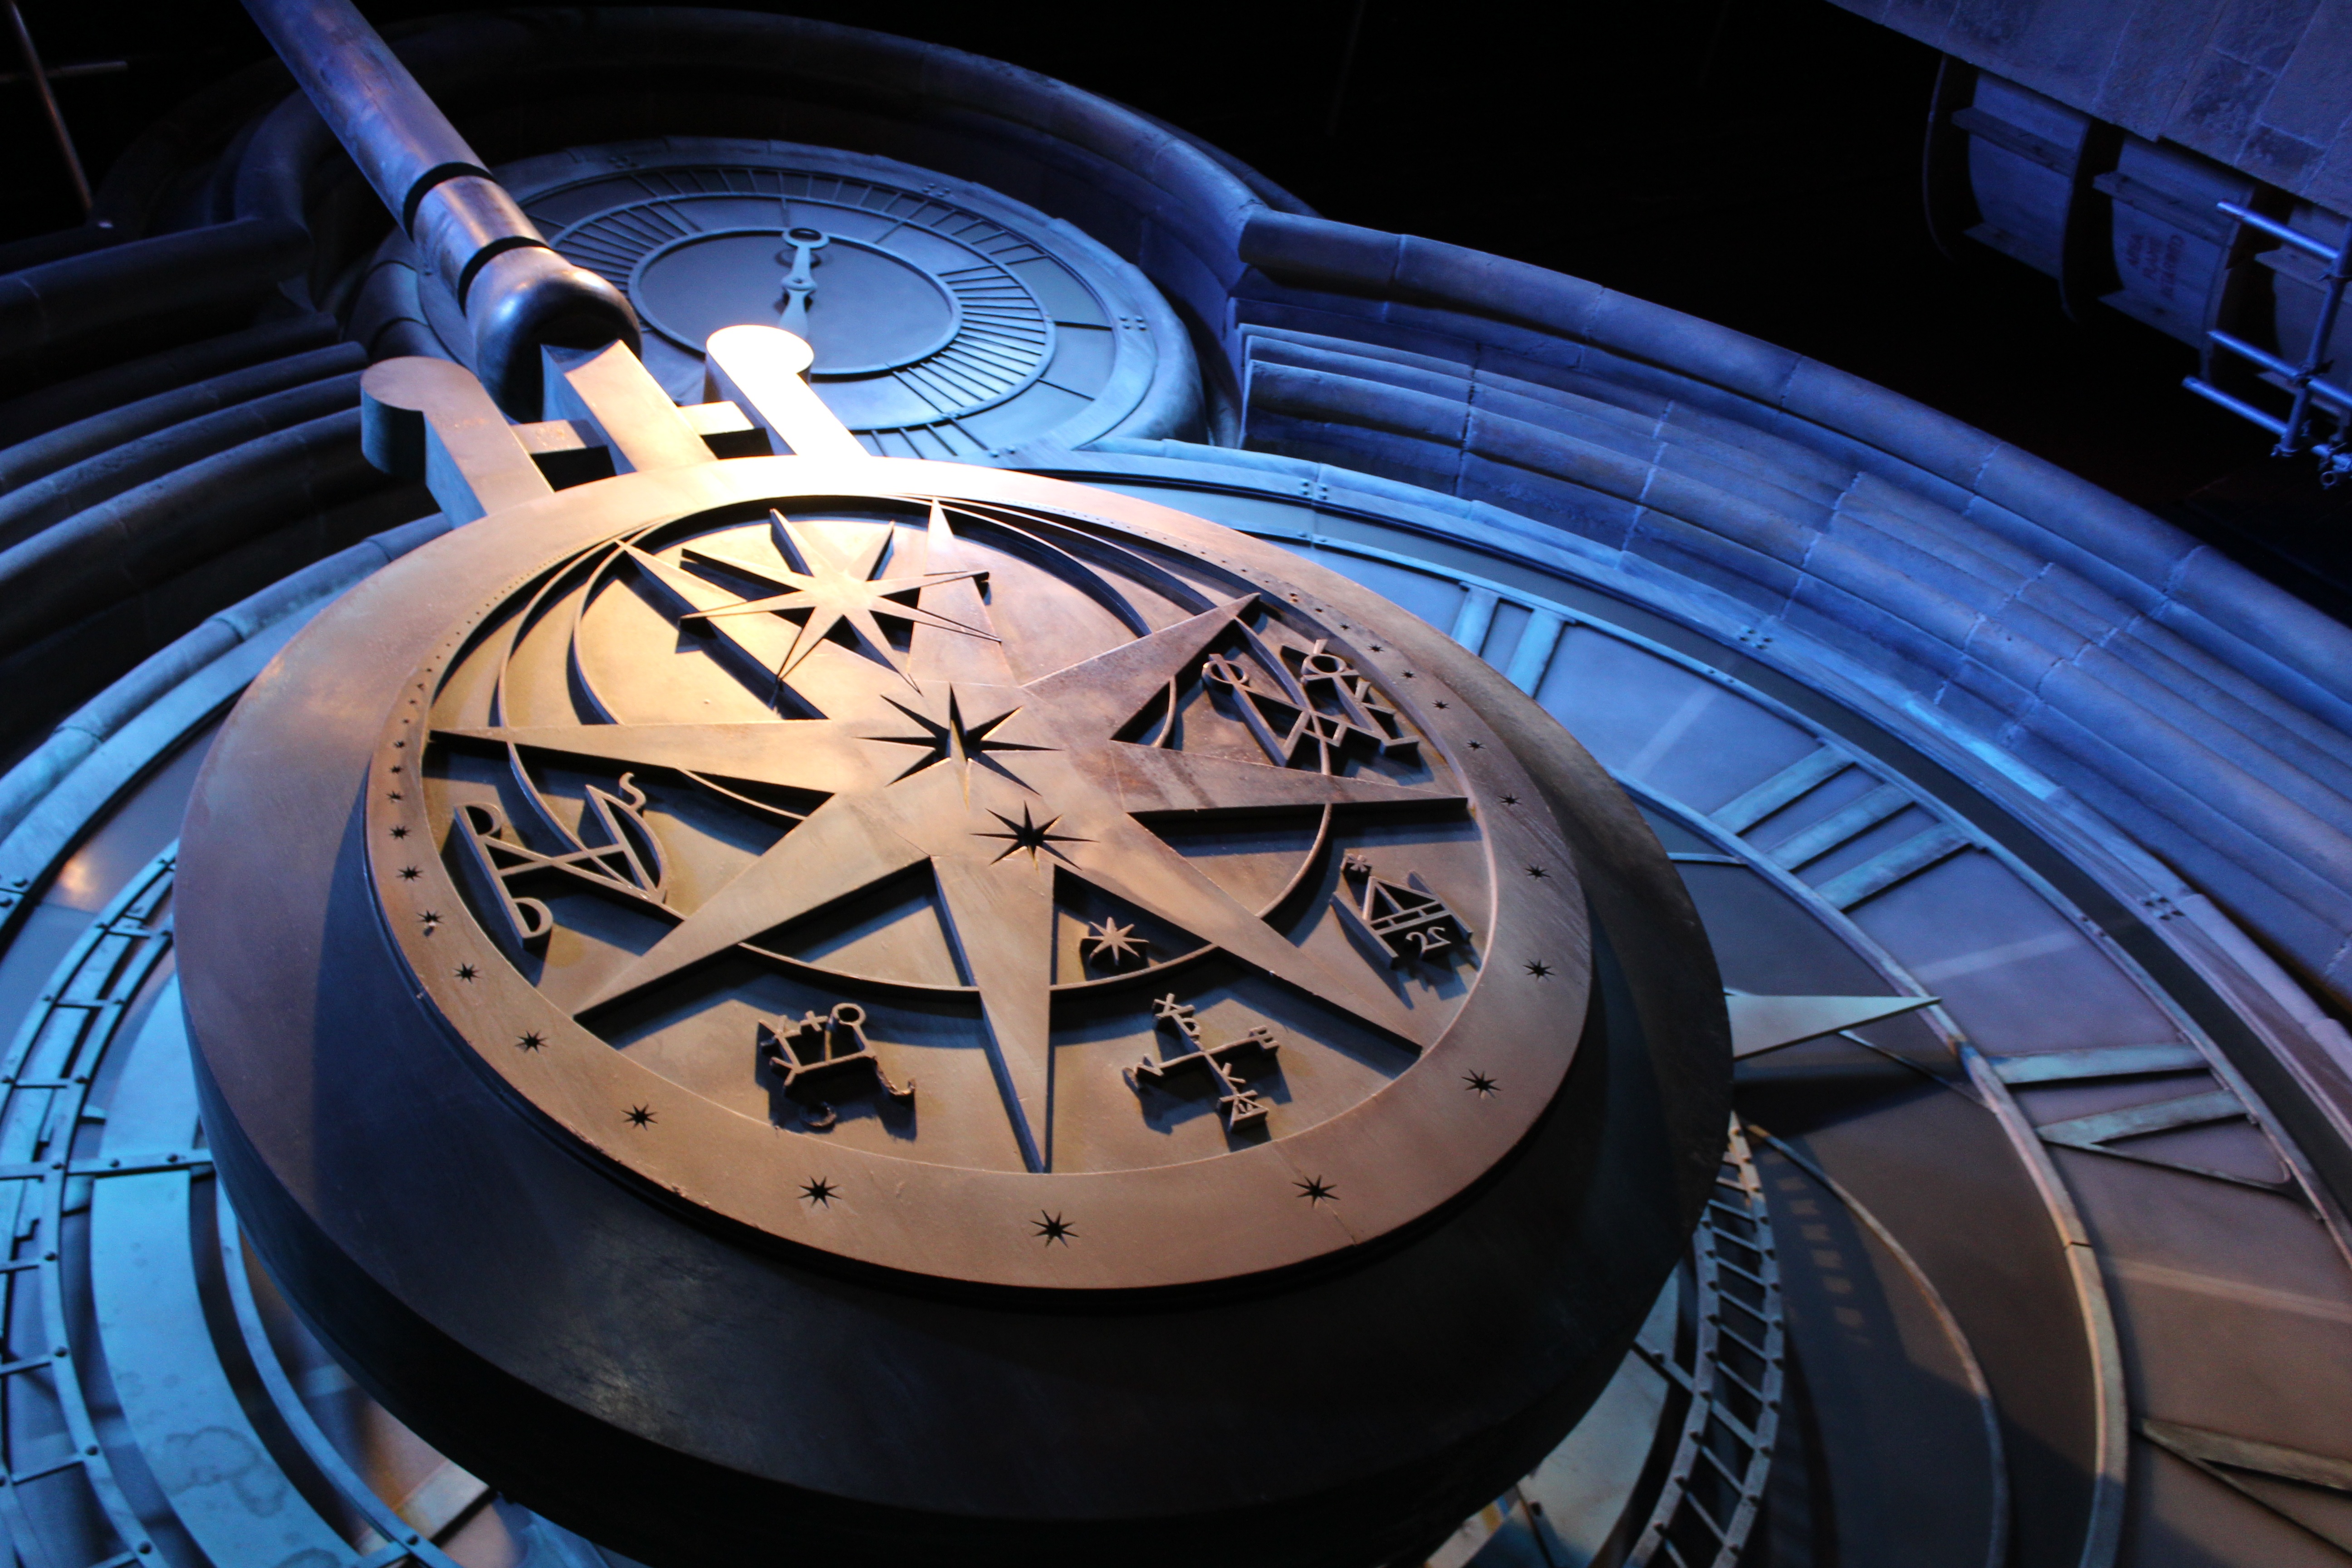
wheel, clock, time, vehicle, space, blue, world, theatre, harry, potter, prop, shape, movie, screenshot, tick, tock